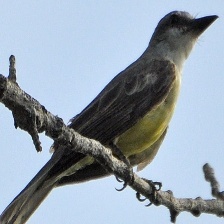
Species: TROPICAL KINGBIRD
Scientific name: TYRANNUS MELANCHOLICUS